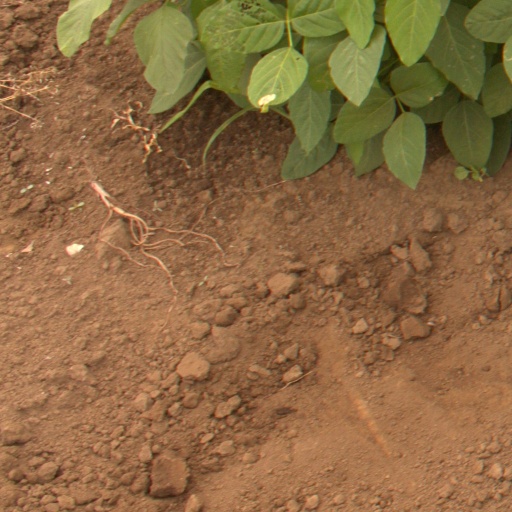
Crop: soybean